Sky position (RA, Dec in degrees): 181.102, 18.884
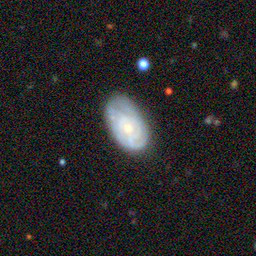
Galaxy morphology: Unbarred Tight Spiral Galaxies